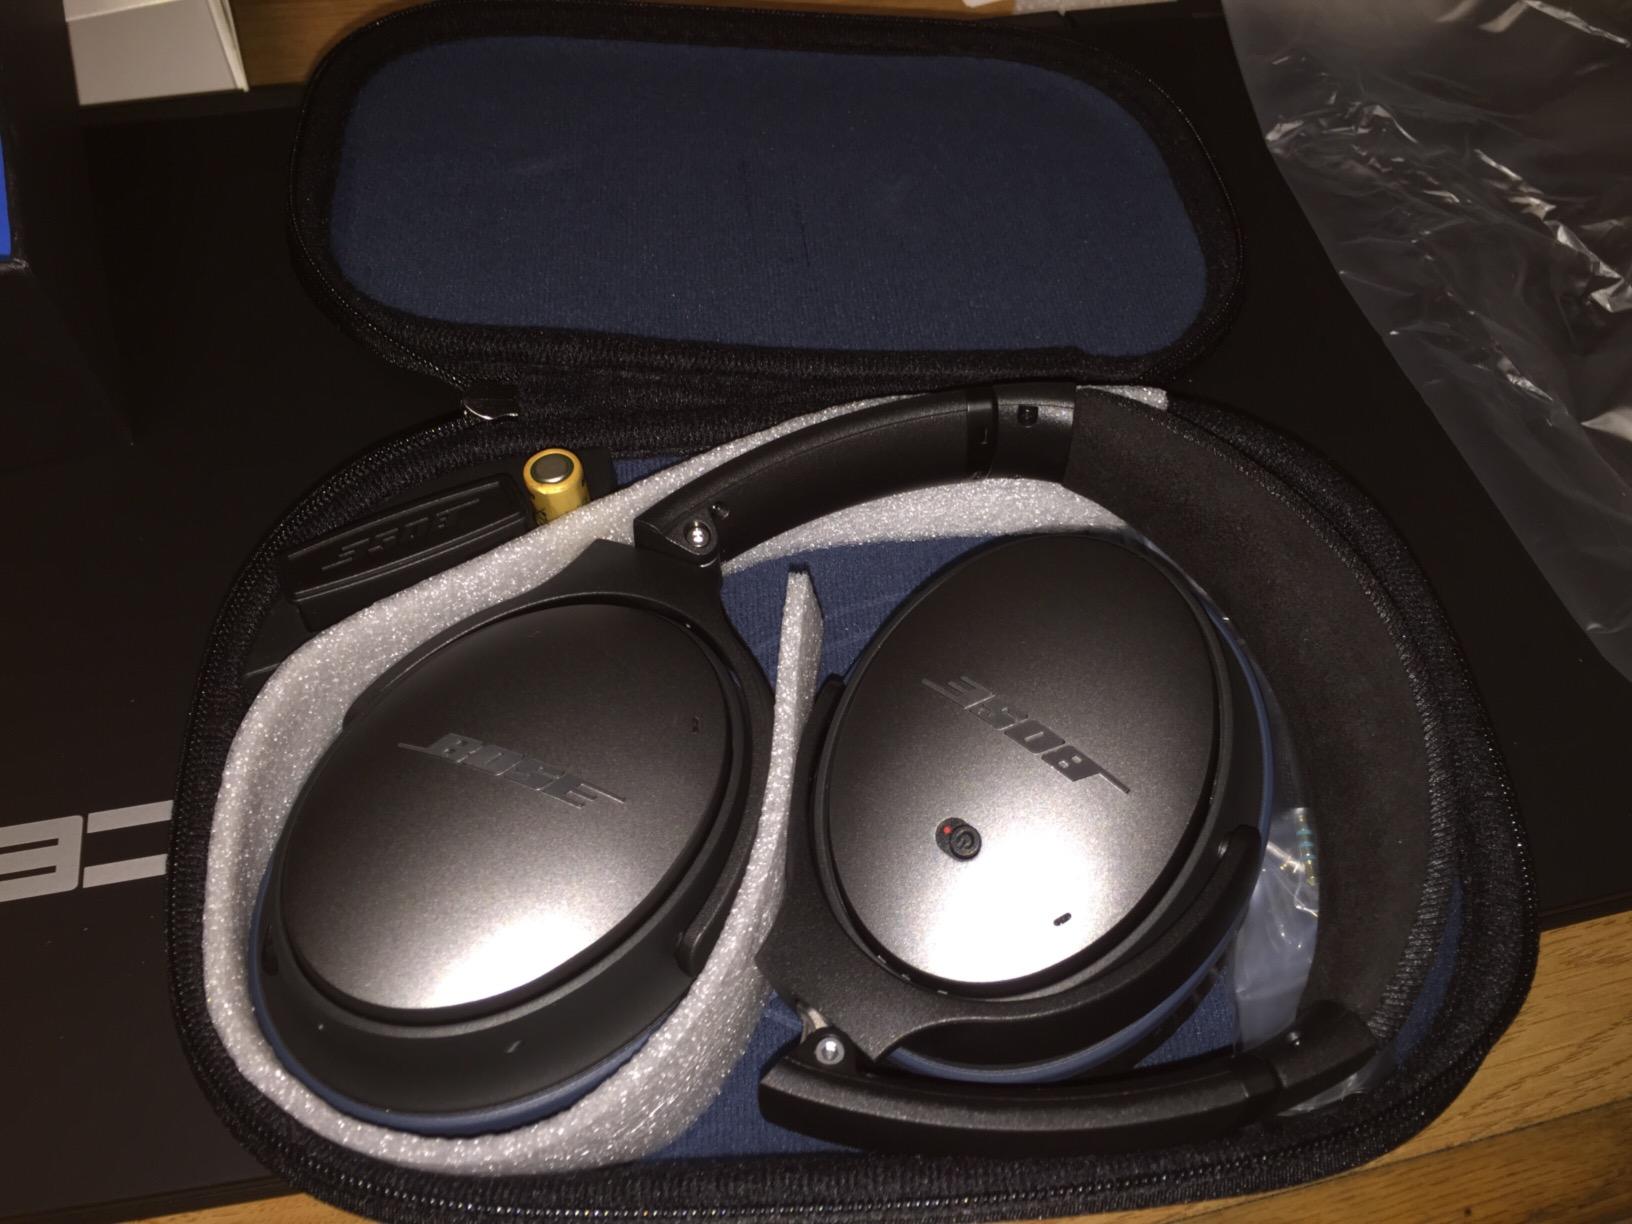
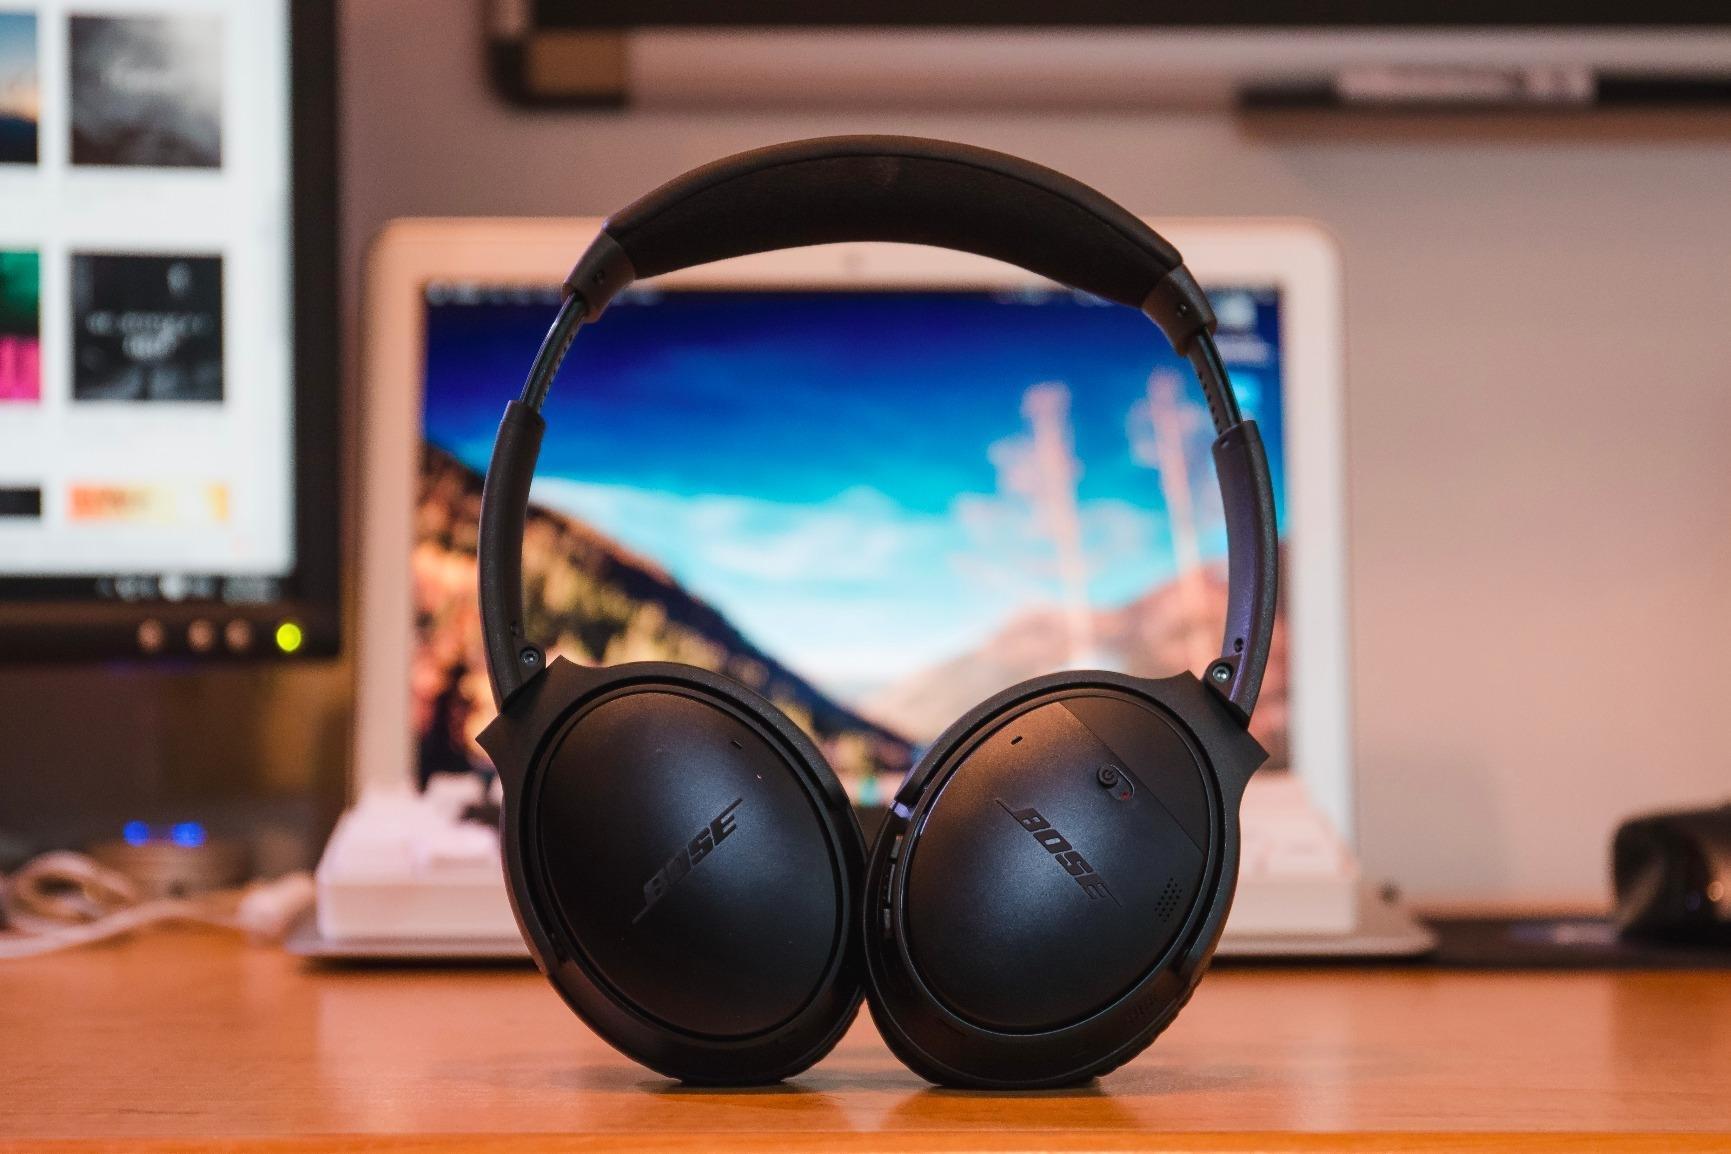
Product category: headphones
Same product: no